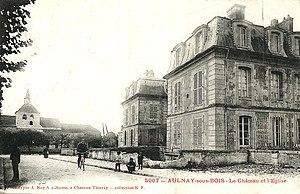
Aulnay-sous-Bois: Château et église
L'église Saint-Sulpice est une église catholique située au 2 rue de Sevran à Aulnay-sous-Bois. Elle est dédiée à saint Sulpice.